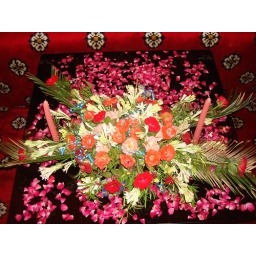
The flower basket placed in front of the milad stage on a table.